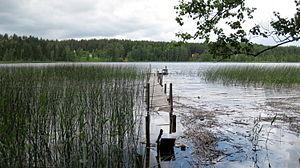
La commune de Konguta est une municipalité rurale de la région de Tartu en Estonie. Elle s'étend sur une superficie de 107,6 km².